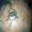
Label: cra